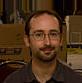
Age: 31